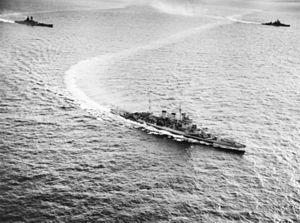
L'Eastern Fleet est une flotte de la Royal Navy, dont l'existence court de 1941 à 1971. Entretemps, elle aura pris en 1944 le nom de East Indies Fleet, puis en 1952 celui de Far East Fleet.
Le HMS Renown est un croiseur de bataille de la Royal Navy lancé en 1916 et ferraillé en 1948. Avec le HMS Repulse ils forment la classe Renown.
La dénomination de croiseur lourd est communément employée à partir de 1930 et jusqu'à la fin de la Seconde Guerre mondiale pour désigner un croiseur, c'est-à-dire un navire principalement armé de canons, d'un déplacement supérieur à 1 850 tonnes, et inférieur à 10 000 tonnes conformément au traité de Washington et dont l'artillerie principale avait un calibre supérieur à 155 mm, et au plus égal à 203 mm, conformément au traité naval de Londres. Si la distinction entre croiseur lourd et croiseur léger a ainsi été claire pendant quelques années, l'apparition, après 1935, des « grands croiseurs légers », déplaçant 10 000 tonnes, et armés de dix à quinze canons de 152 ou 155 mm, tirant jusqu'à 8 à 10 coups par minute, avec des blindages de ceinture de plus de 100 mm, a sérieusement contribué à brouiller les catégories.
Créés peu après l'invention de l'aviation militaire pendant la Première Guerre mondiale, les porte-avions ont d'abord été considérés comme des bâtiments auxiliaires et n'ont joué un rôle majeur dans la guerre navale qu'à partir de la Seconde Guerre mondiale. Il a fallu l'attaque de Pearl Harbor de décembre 1941 pour démontrer la supériorité de l'aviation embarquée sur la grosse artillerie des navires de ligne, grâce à sa portée incomparablement plus grande pour une force de frappe équivalente. La bataille de la mer de Corail, en mai 1942, est le premier affrontement uniquement aéronaval de l'histoire, dans lequel les forces navales japonaises et américaines s'affrontèrent par avions interposés sans jamais être à portée de canon. En 1944-45, les plus grands cuirassés japonais jamais construits coulent sous les attaques de l'aviation embarquée américaine.
Raymond Ames Spruance a été un amiral de la Marine des États-Unis pendant la guerre du Pacifique. À la bataille de Midway, la Task Force 16 que commandait Raymond Spruance, alors contre-amiral a pris une part déterminante dans la destruction de la principale force aéronavale japonaise du moment. L'amiral Morison, historiographe officiel de la Marine des États-Unis pendant la Seconde Guerre mondiale a écrit « la performance de Spruance a été superbe... Il a émergé de cette bataille comme un des plus grands amiraux de l'histoire navale américaine ». Il a commandé à la mer les forces navales du Pacifique central, d'août 1943 à avril 1944. À la tête de la Vᵉ Flotte, de mai à août 1944, il a considérablement contribué à la victoire américaine de la bataille de la mer des Philippines, puis de février à mai 1945, il a dû affronter les kamikaze devant Iwo Jima et Okinawa. Après la guerre, l'amiral Spruance a succédé à la tête de la Flotte du Pacifique à l'amiral de la Flotte Nimitz devenu Chef des opérations navales, puis en 1946 il a été nommé Président de l'École de Guerre Navale.